Bhonsle dynasty

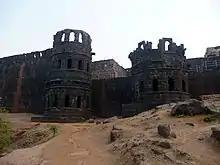
Raigad Fort served as the initial capital of the Bhonsles.

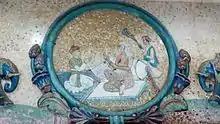
Emblem depicting Chatrapati Shahu I of the Maratha Confederacy.

The Maratha Empire was established by Shivaji I the grandson of Maloji in 1674. This was established to invasions from the Mughal Empire and the Bijapur Sultanate. Shivaji's forces initially occupied the Fort of Torna in 1642. He had expanded his kingdom to Raigad by 1674. he crowned himself He was crowned as Chhatrapati, meaning emperor.